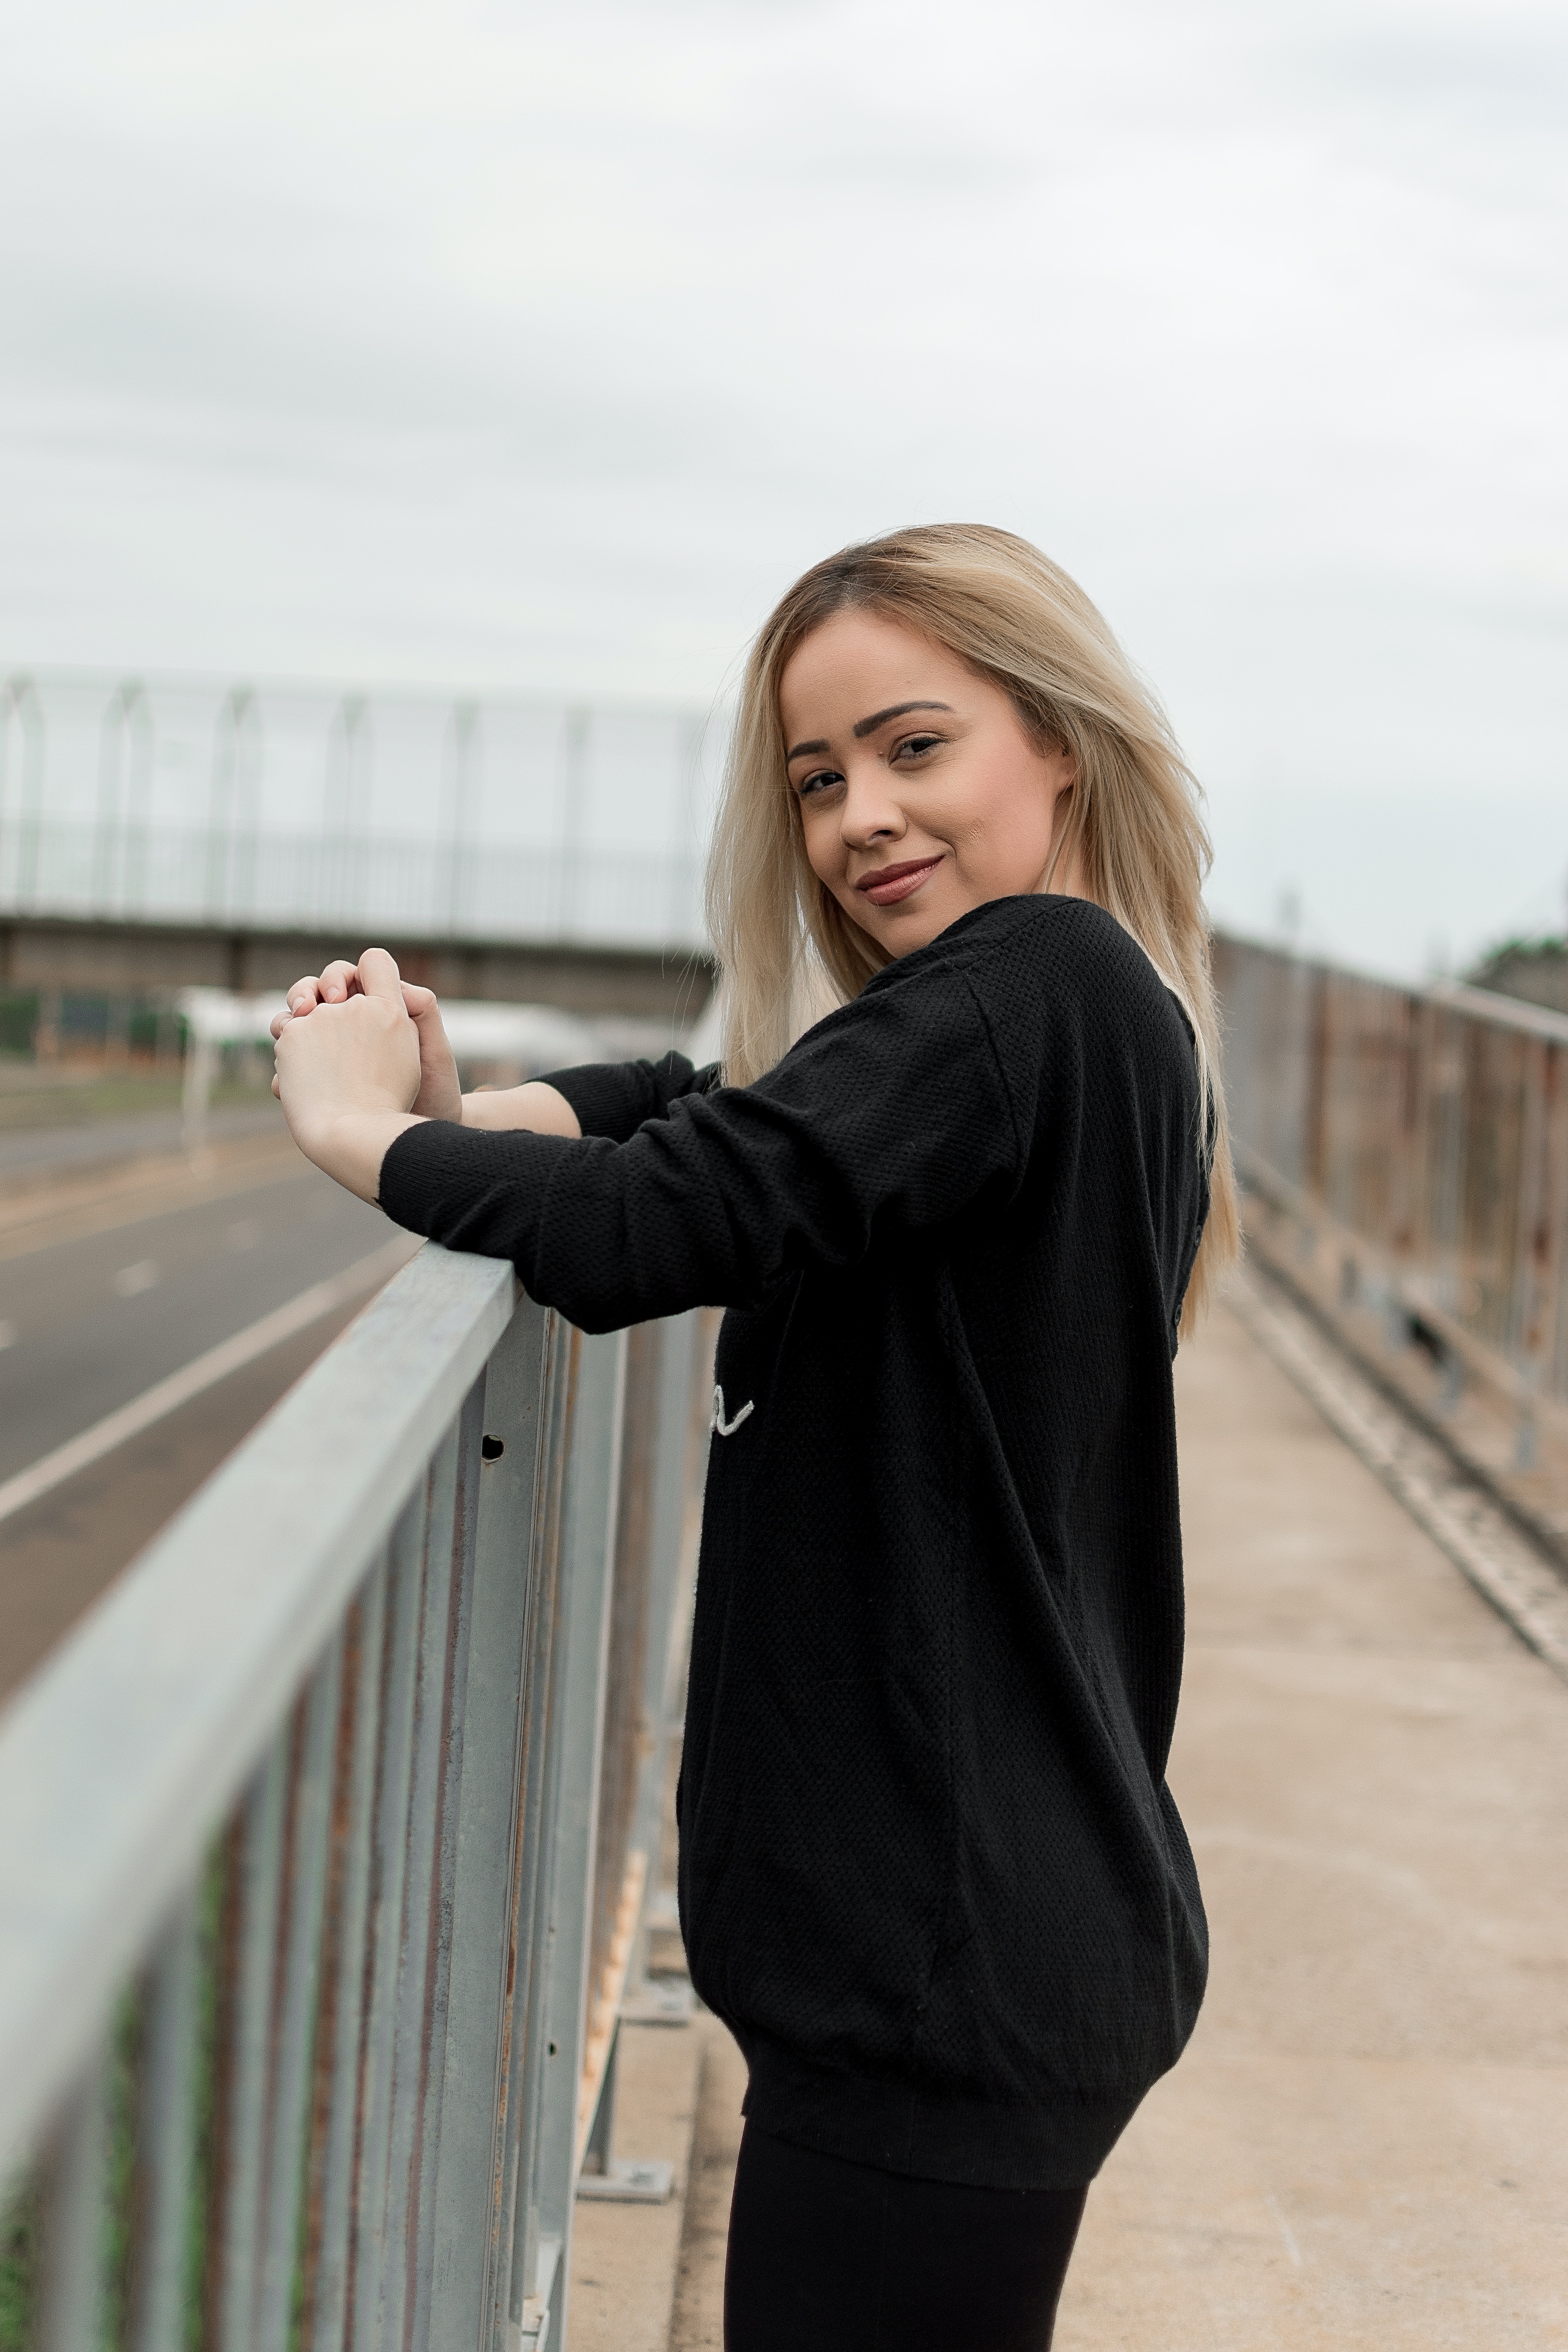
woman, lip, hairstyle, smile, sky, human body, street fashion, flash photography, sleeve, fence, grey, happy, waist, t shirt, wood, thigh, blond, long hair, human leg, travel, brown hair, denim, sitting, sportswear, eyewear, pattern, handrail, fur, bridge, tourism, portrait photography, grass, vacation, top, photo shoot, leisure